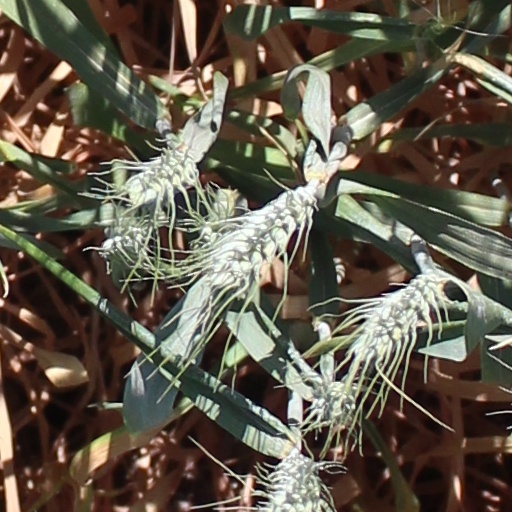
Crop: wheat